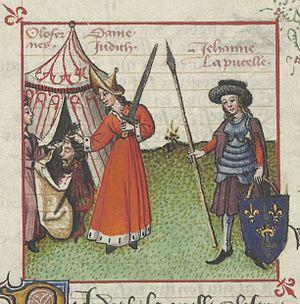
Enluminure représentant Jeanne d'Arc aux côtés de Judith tenant la tête coupée d'Holopherne. Martin Le Franc, Le Champion des dames, Paris, BnF, département des Manuscrits, ms. Français 12476, folio 101 verso, 1440.